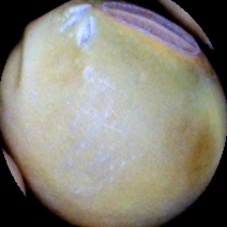
Label: Immature